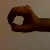
The image shows a hand gesture representing the number 0 in Indian Sign Language.